Hossain Zillur Rahman

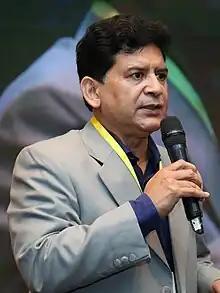
Rahman in 2016

Hossain Zillur Rahman is an academic, economist and policy maker from Bangladesh. He led the drafting of the poverty reduction strategy of the government in 2005 and was a member of the Independent South Asian Commission on Poverty Alleviation (ISACPA). He founded the Dhaka-based think-tank Power and Participation Research Centre (PPRC) in 1996 and prior to that was for over twenty years a leading researcher at the Bangladesh Institute of development Studies.